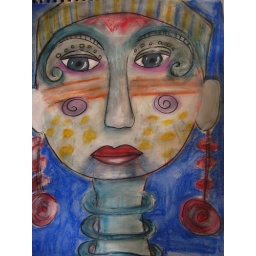
drew with pencil, outlined in black stabilo, colored with watercolor crayons, white paint and water.